Francis M. Johnson

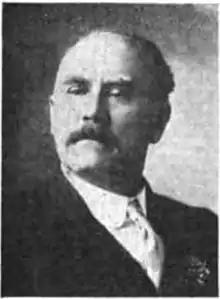
c. 1917

Francis Marion Johnson (October 22, 1850 - October 2, 1924) was an American politician. He was a Democratic member of the Mississippi State Senate and of the Mississippi House of Representatives in the early 20th century.